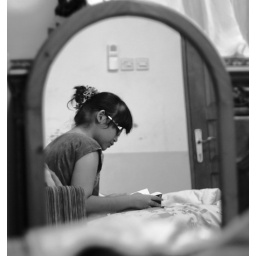
A girl in the mirror